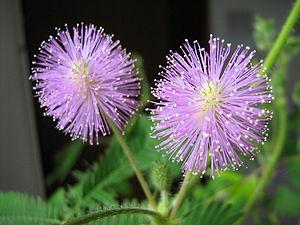
La sous-famille des Mimosoideae est une des trois sous-familles de la famille Fabaceae. Les plantes qui en font partie sont des arbres ou des arbustes de tropiques ou sous tropiques. Le plus grand nombre étant dans le genre Acacia.